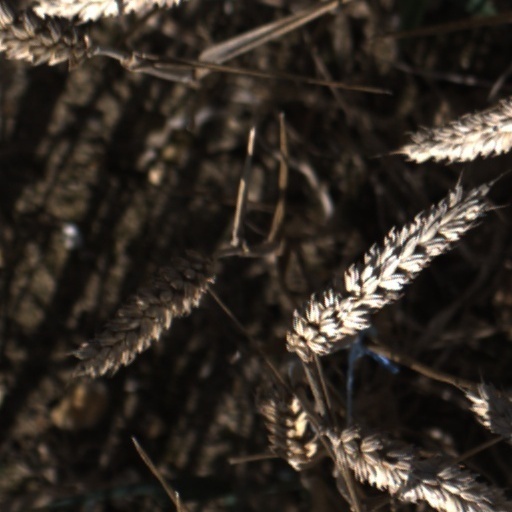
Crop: wheat